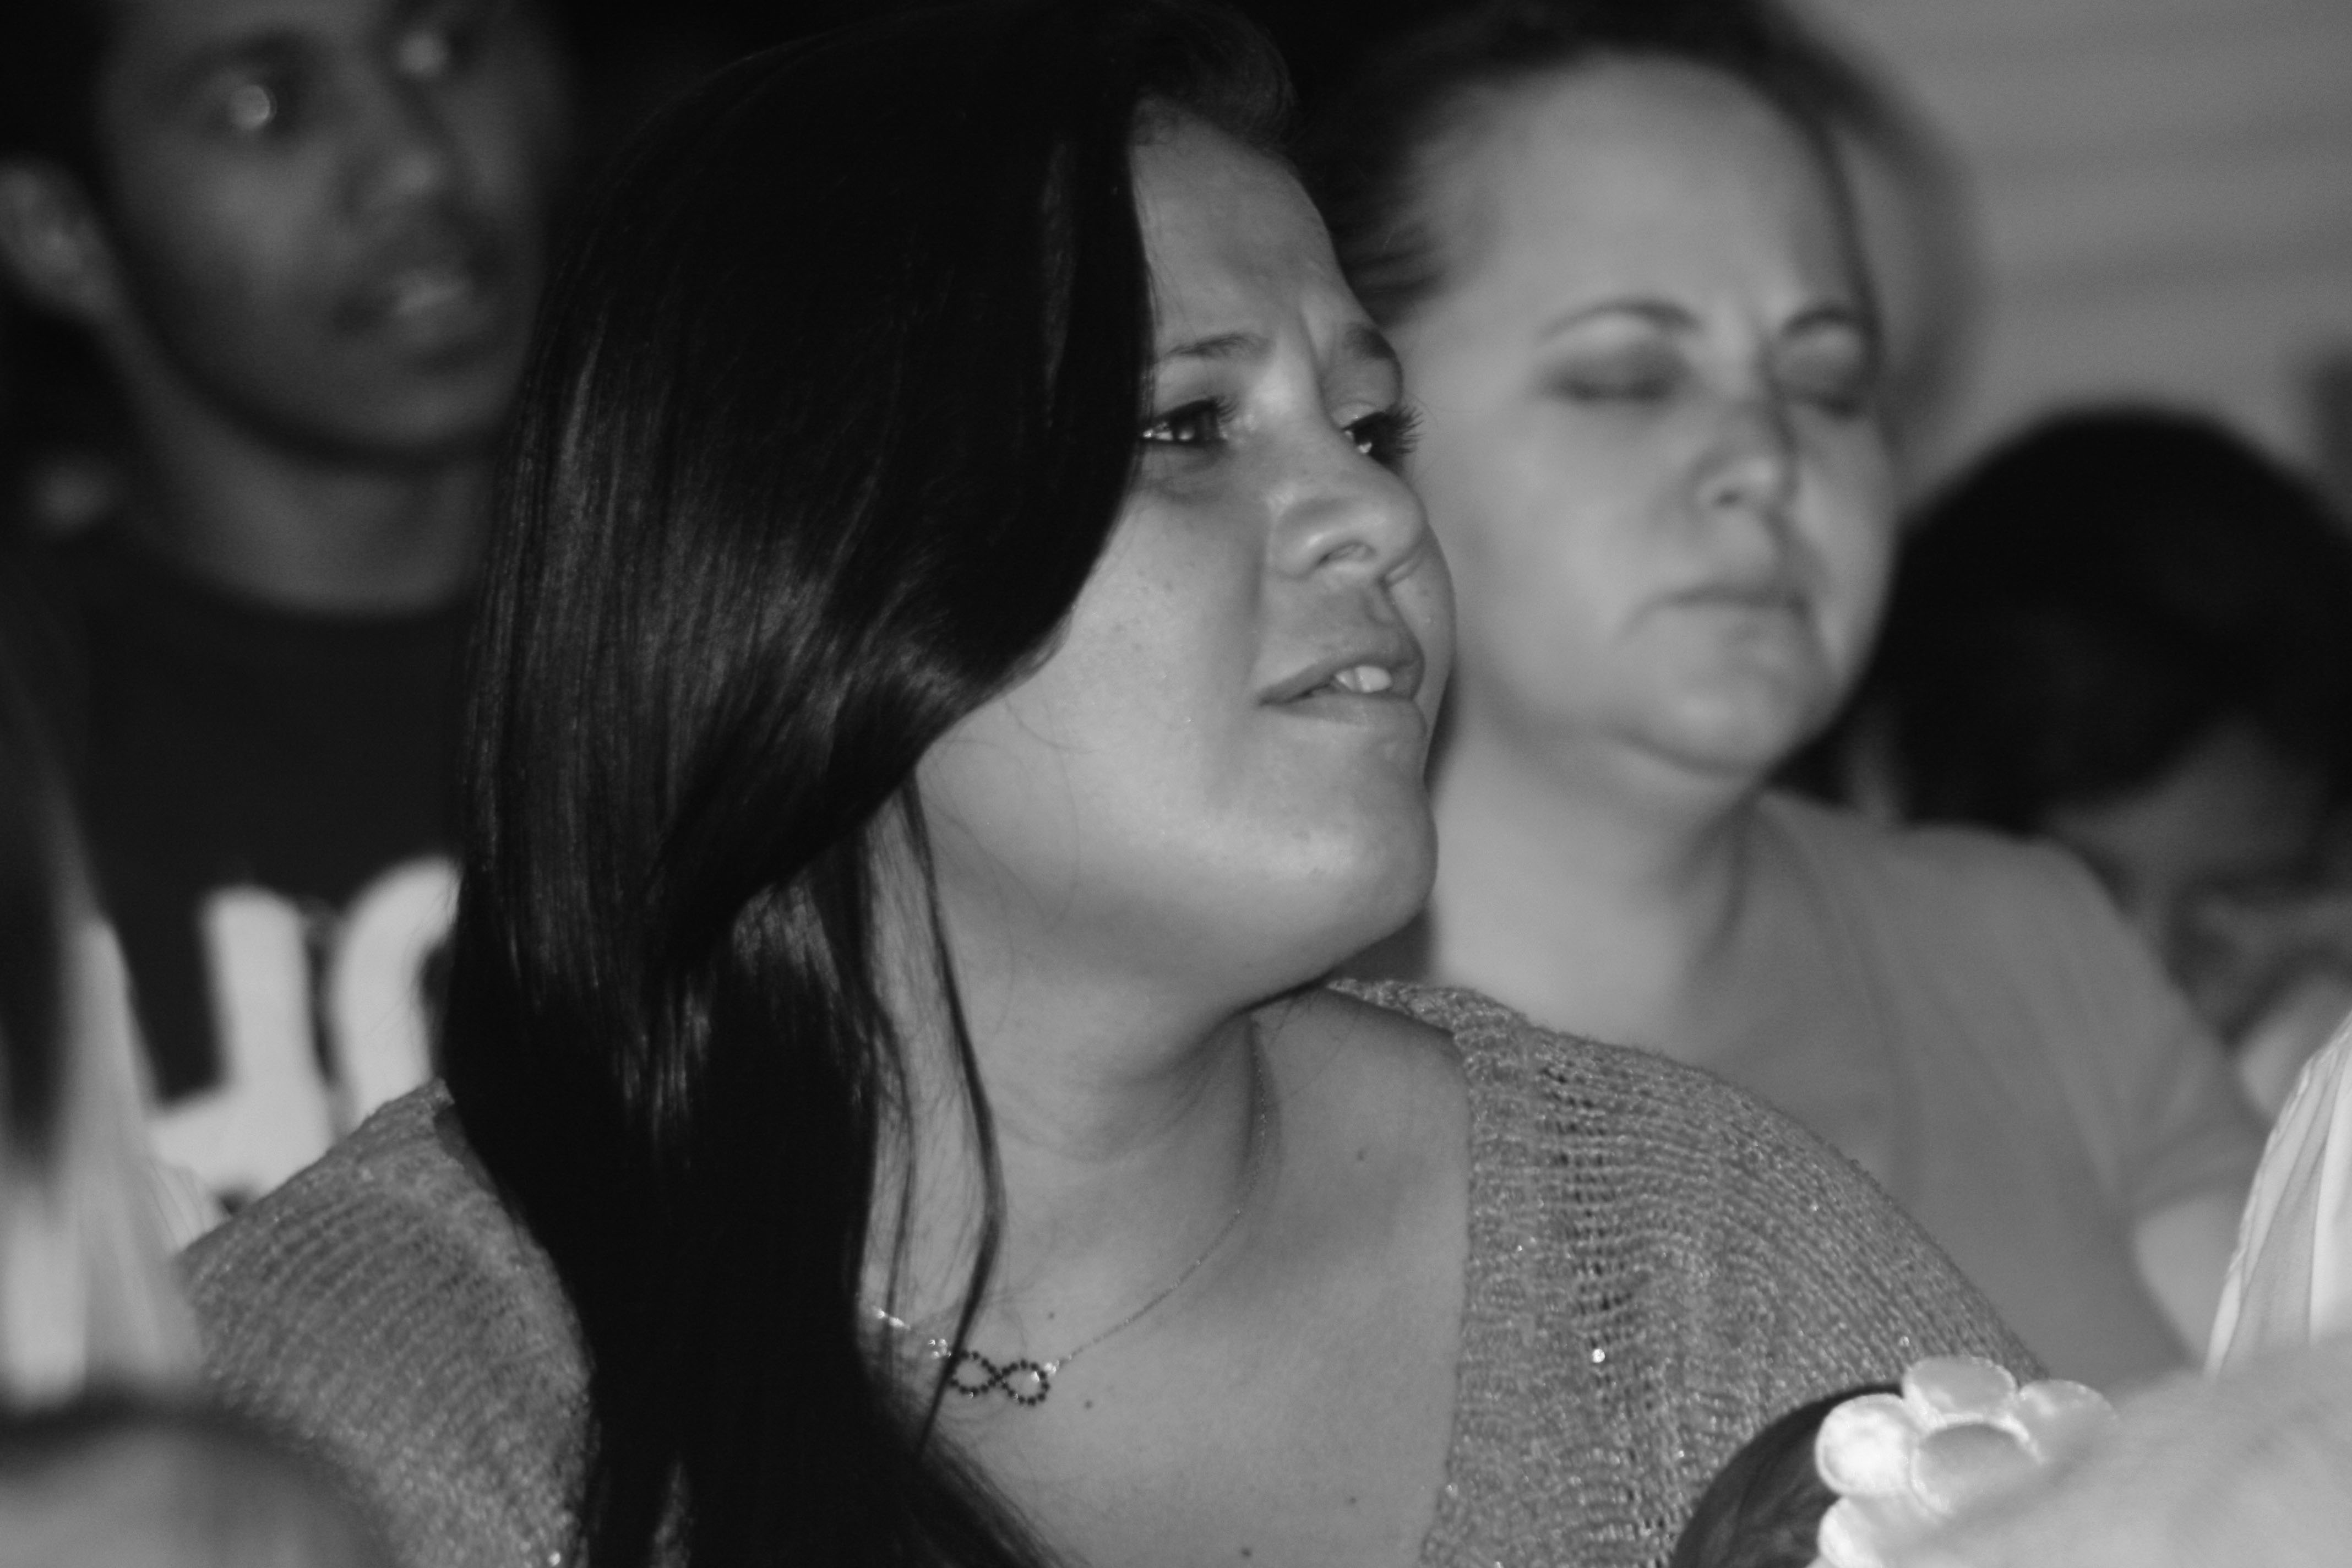
person, black and white, girl, woman, black, monochrome, emotion, interaction, attentive, monochrome photography